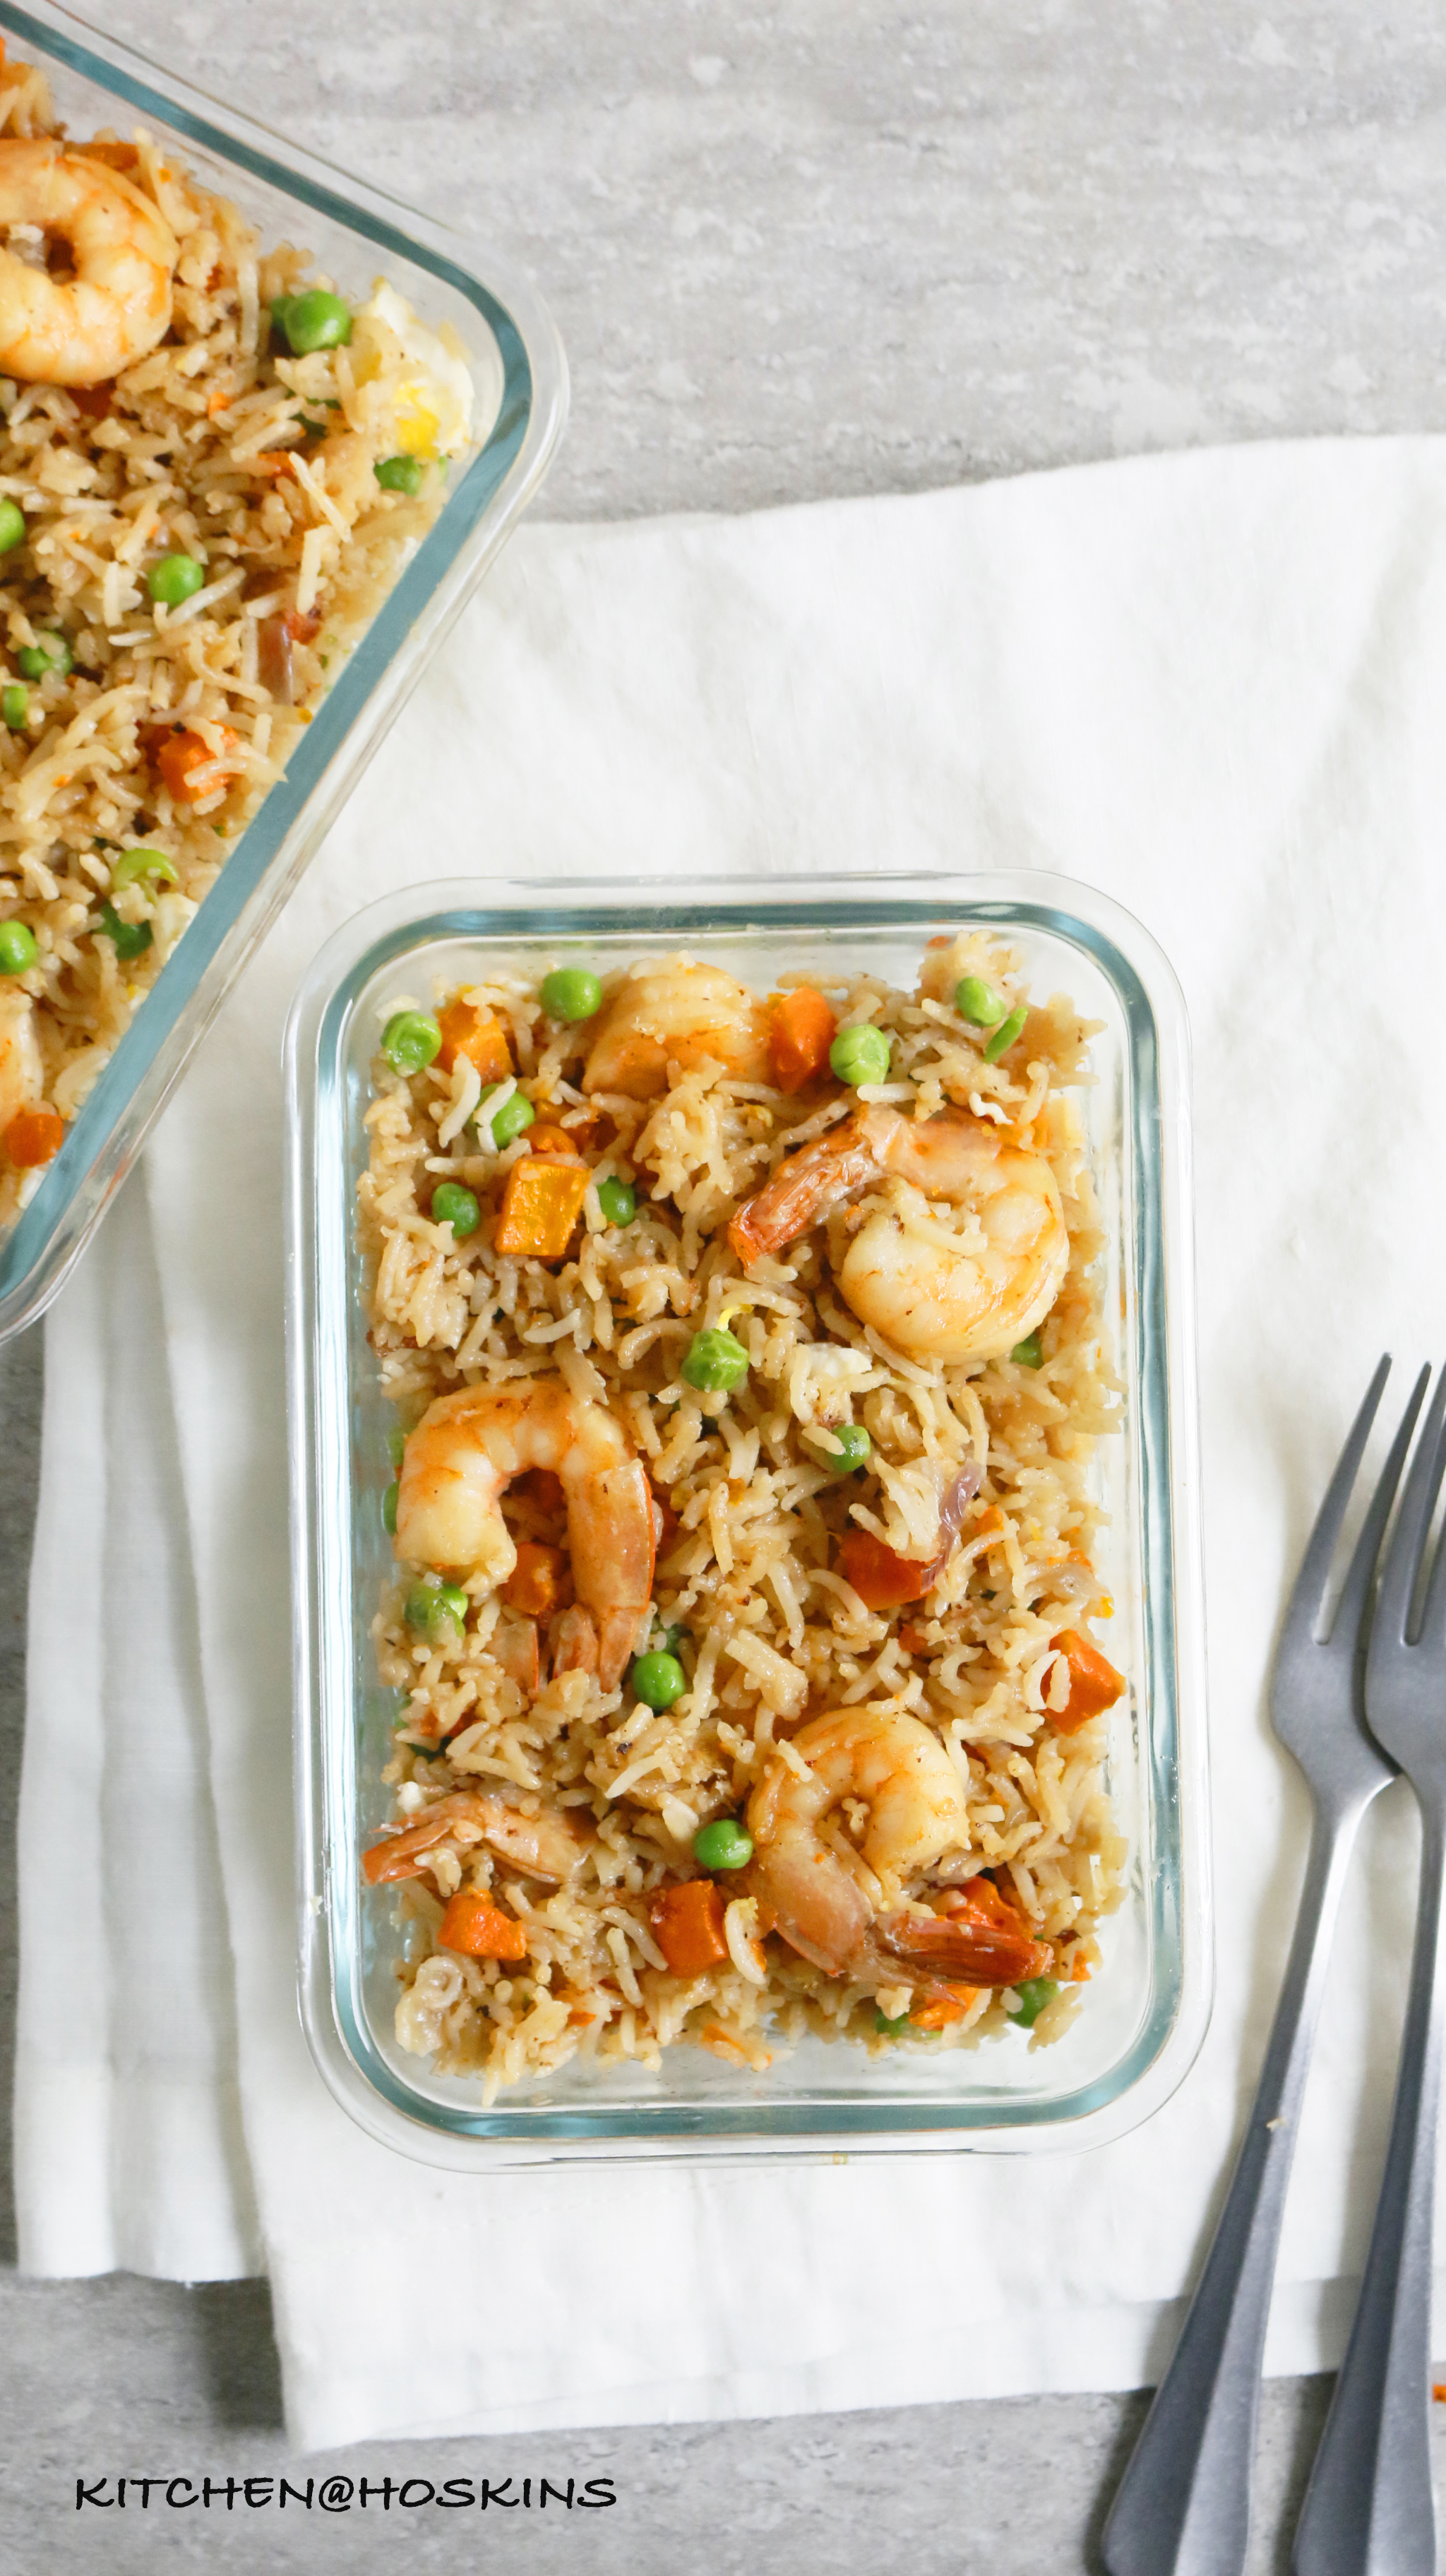
Dish: fried_rice